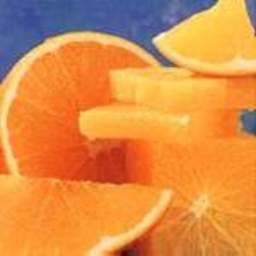
Label: peels